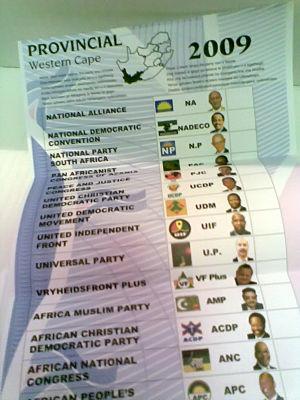
Les Élections générales sud-africaines de 2009 ont consacré la quatrième victoire consécutive du Congrès national africain.